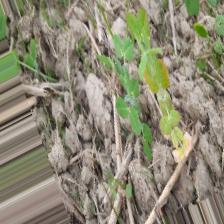
Label: Normal